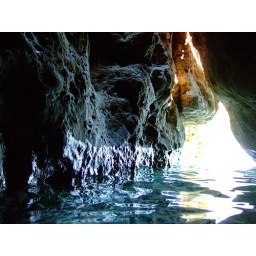
We had to smuggle the camera in a robust plastic beach bag into the cave in order to take these shots...